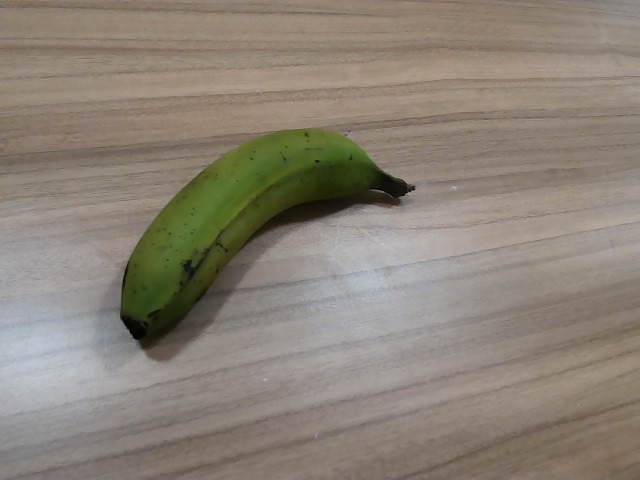
Label: Raw_Banana